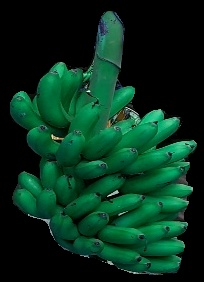
Variety: rasbale
Grade: grade1